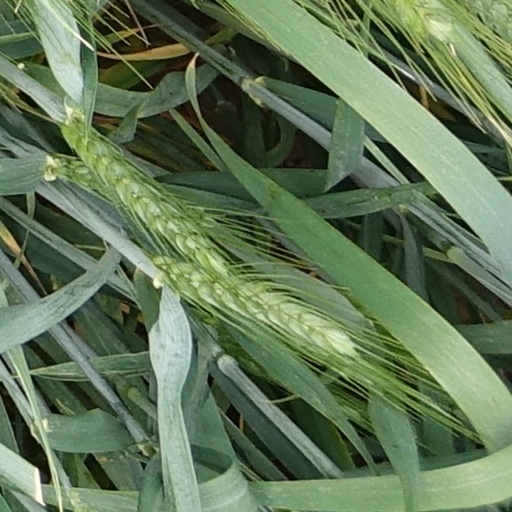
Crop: wheat